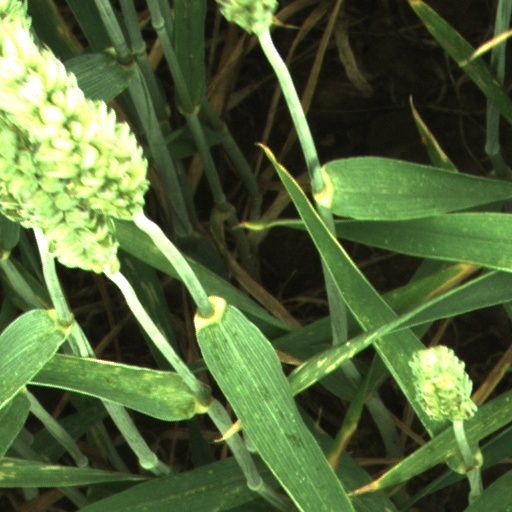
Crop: wheat